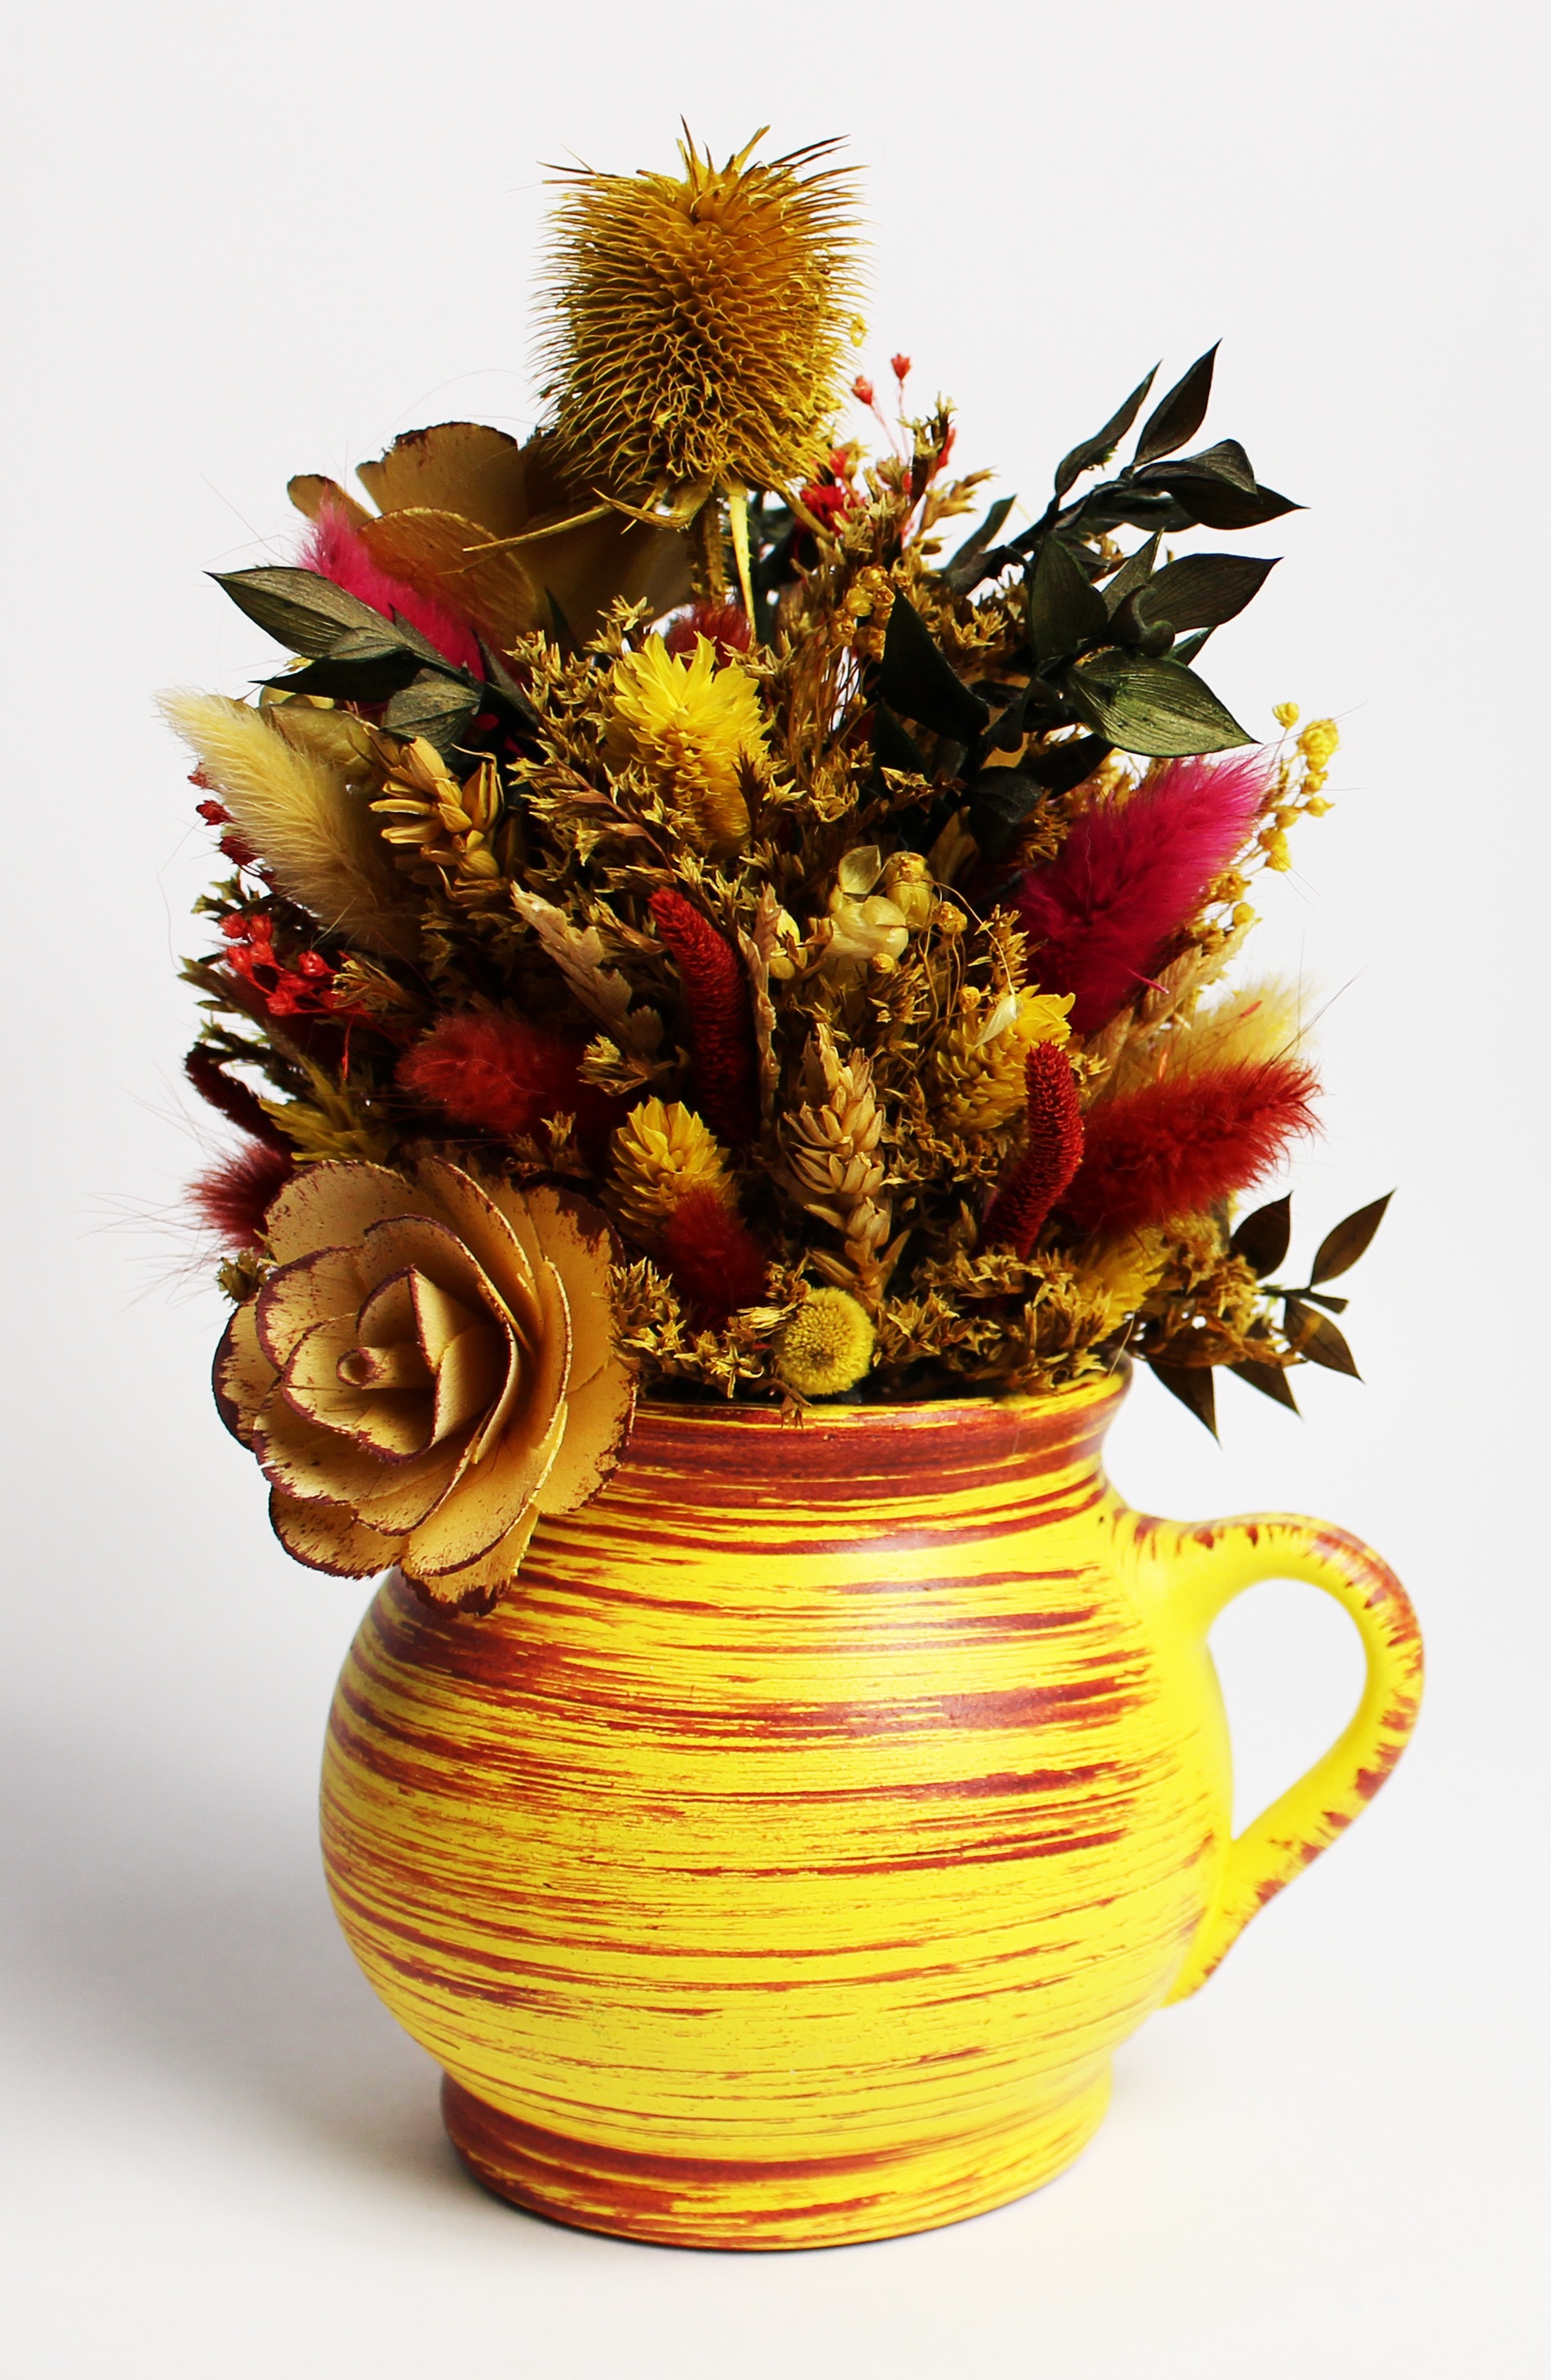
plant, flower, decoration, food, produce, yellow, flowerpot, floristry, ceramics, home design, flower bouquet, cut flowers, floral design, home decoration, flower arranging, dried grasses, dried decorations